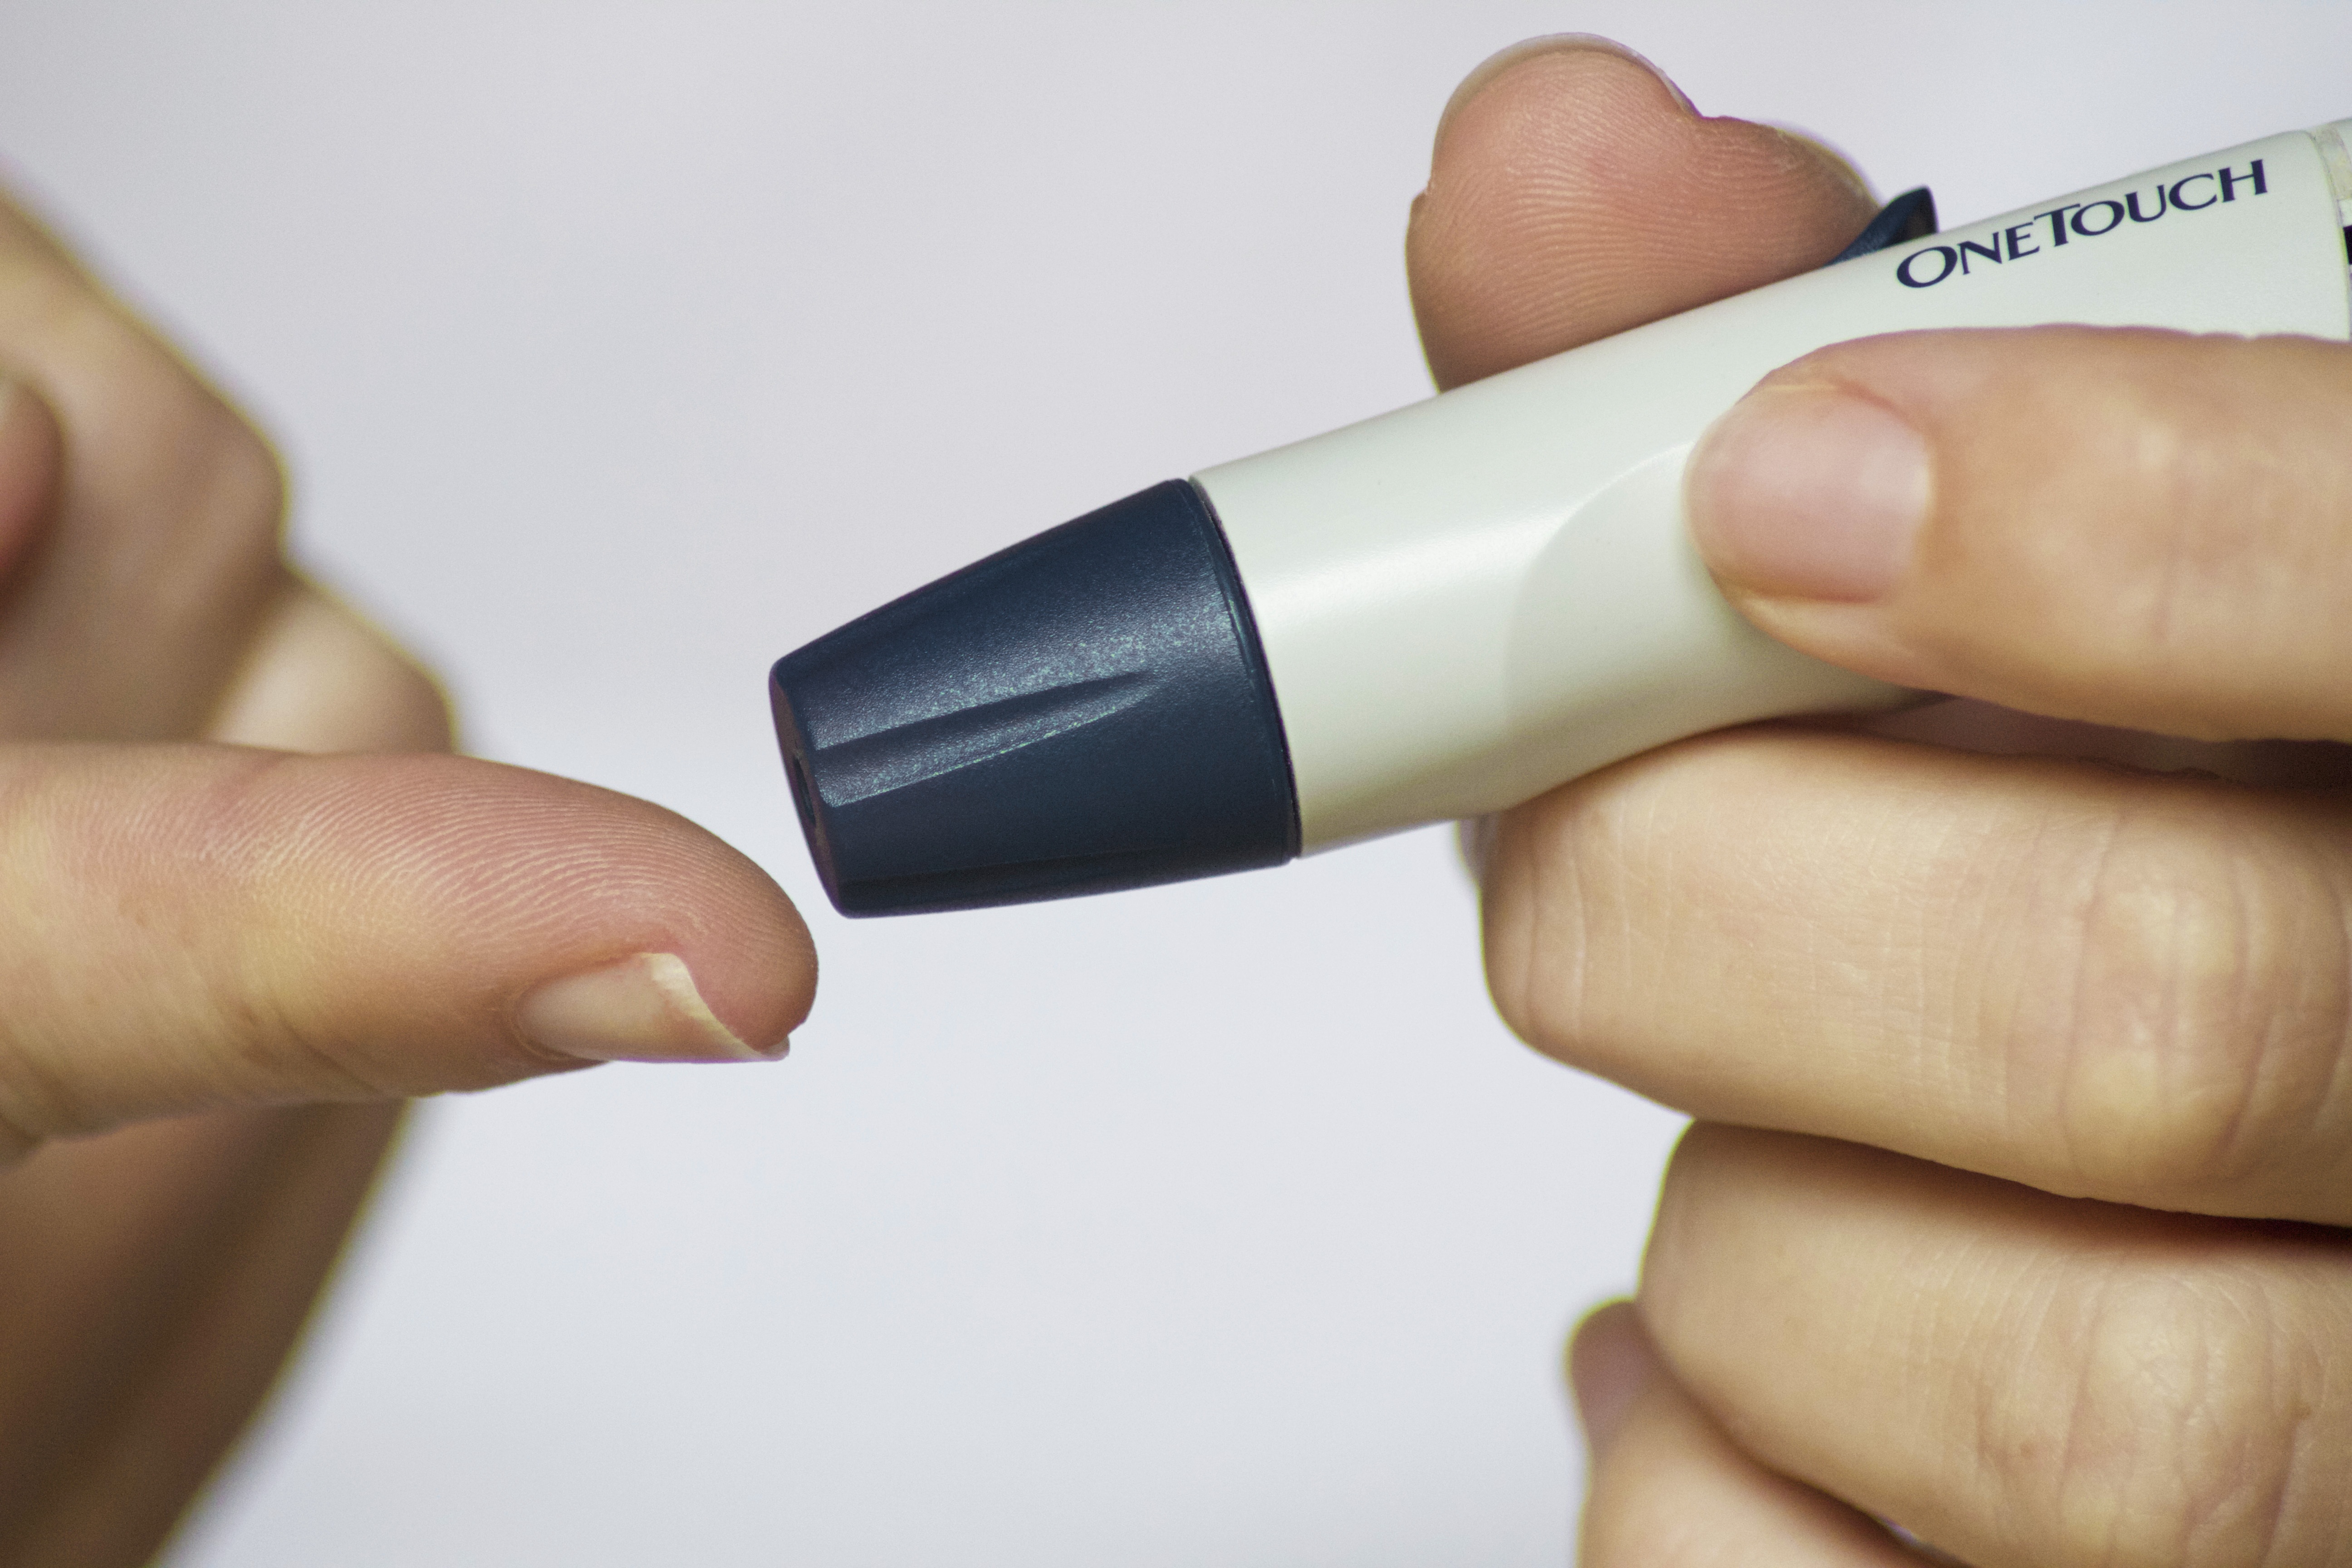
writing, hand, finger, medicine, nail, lip, measurement, manicure, human body, sugar, eye, skin, beauty, organ, diabetes, test, glucose, cosmetics, medical, diabetic